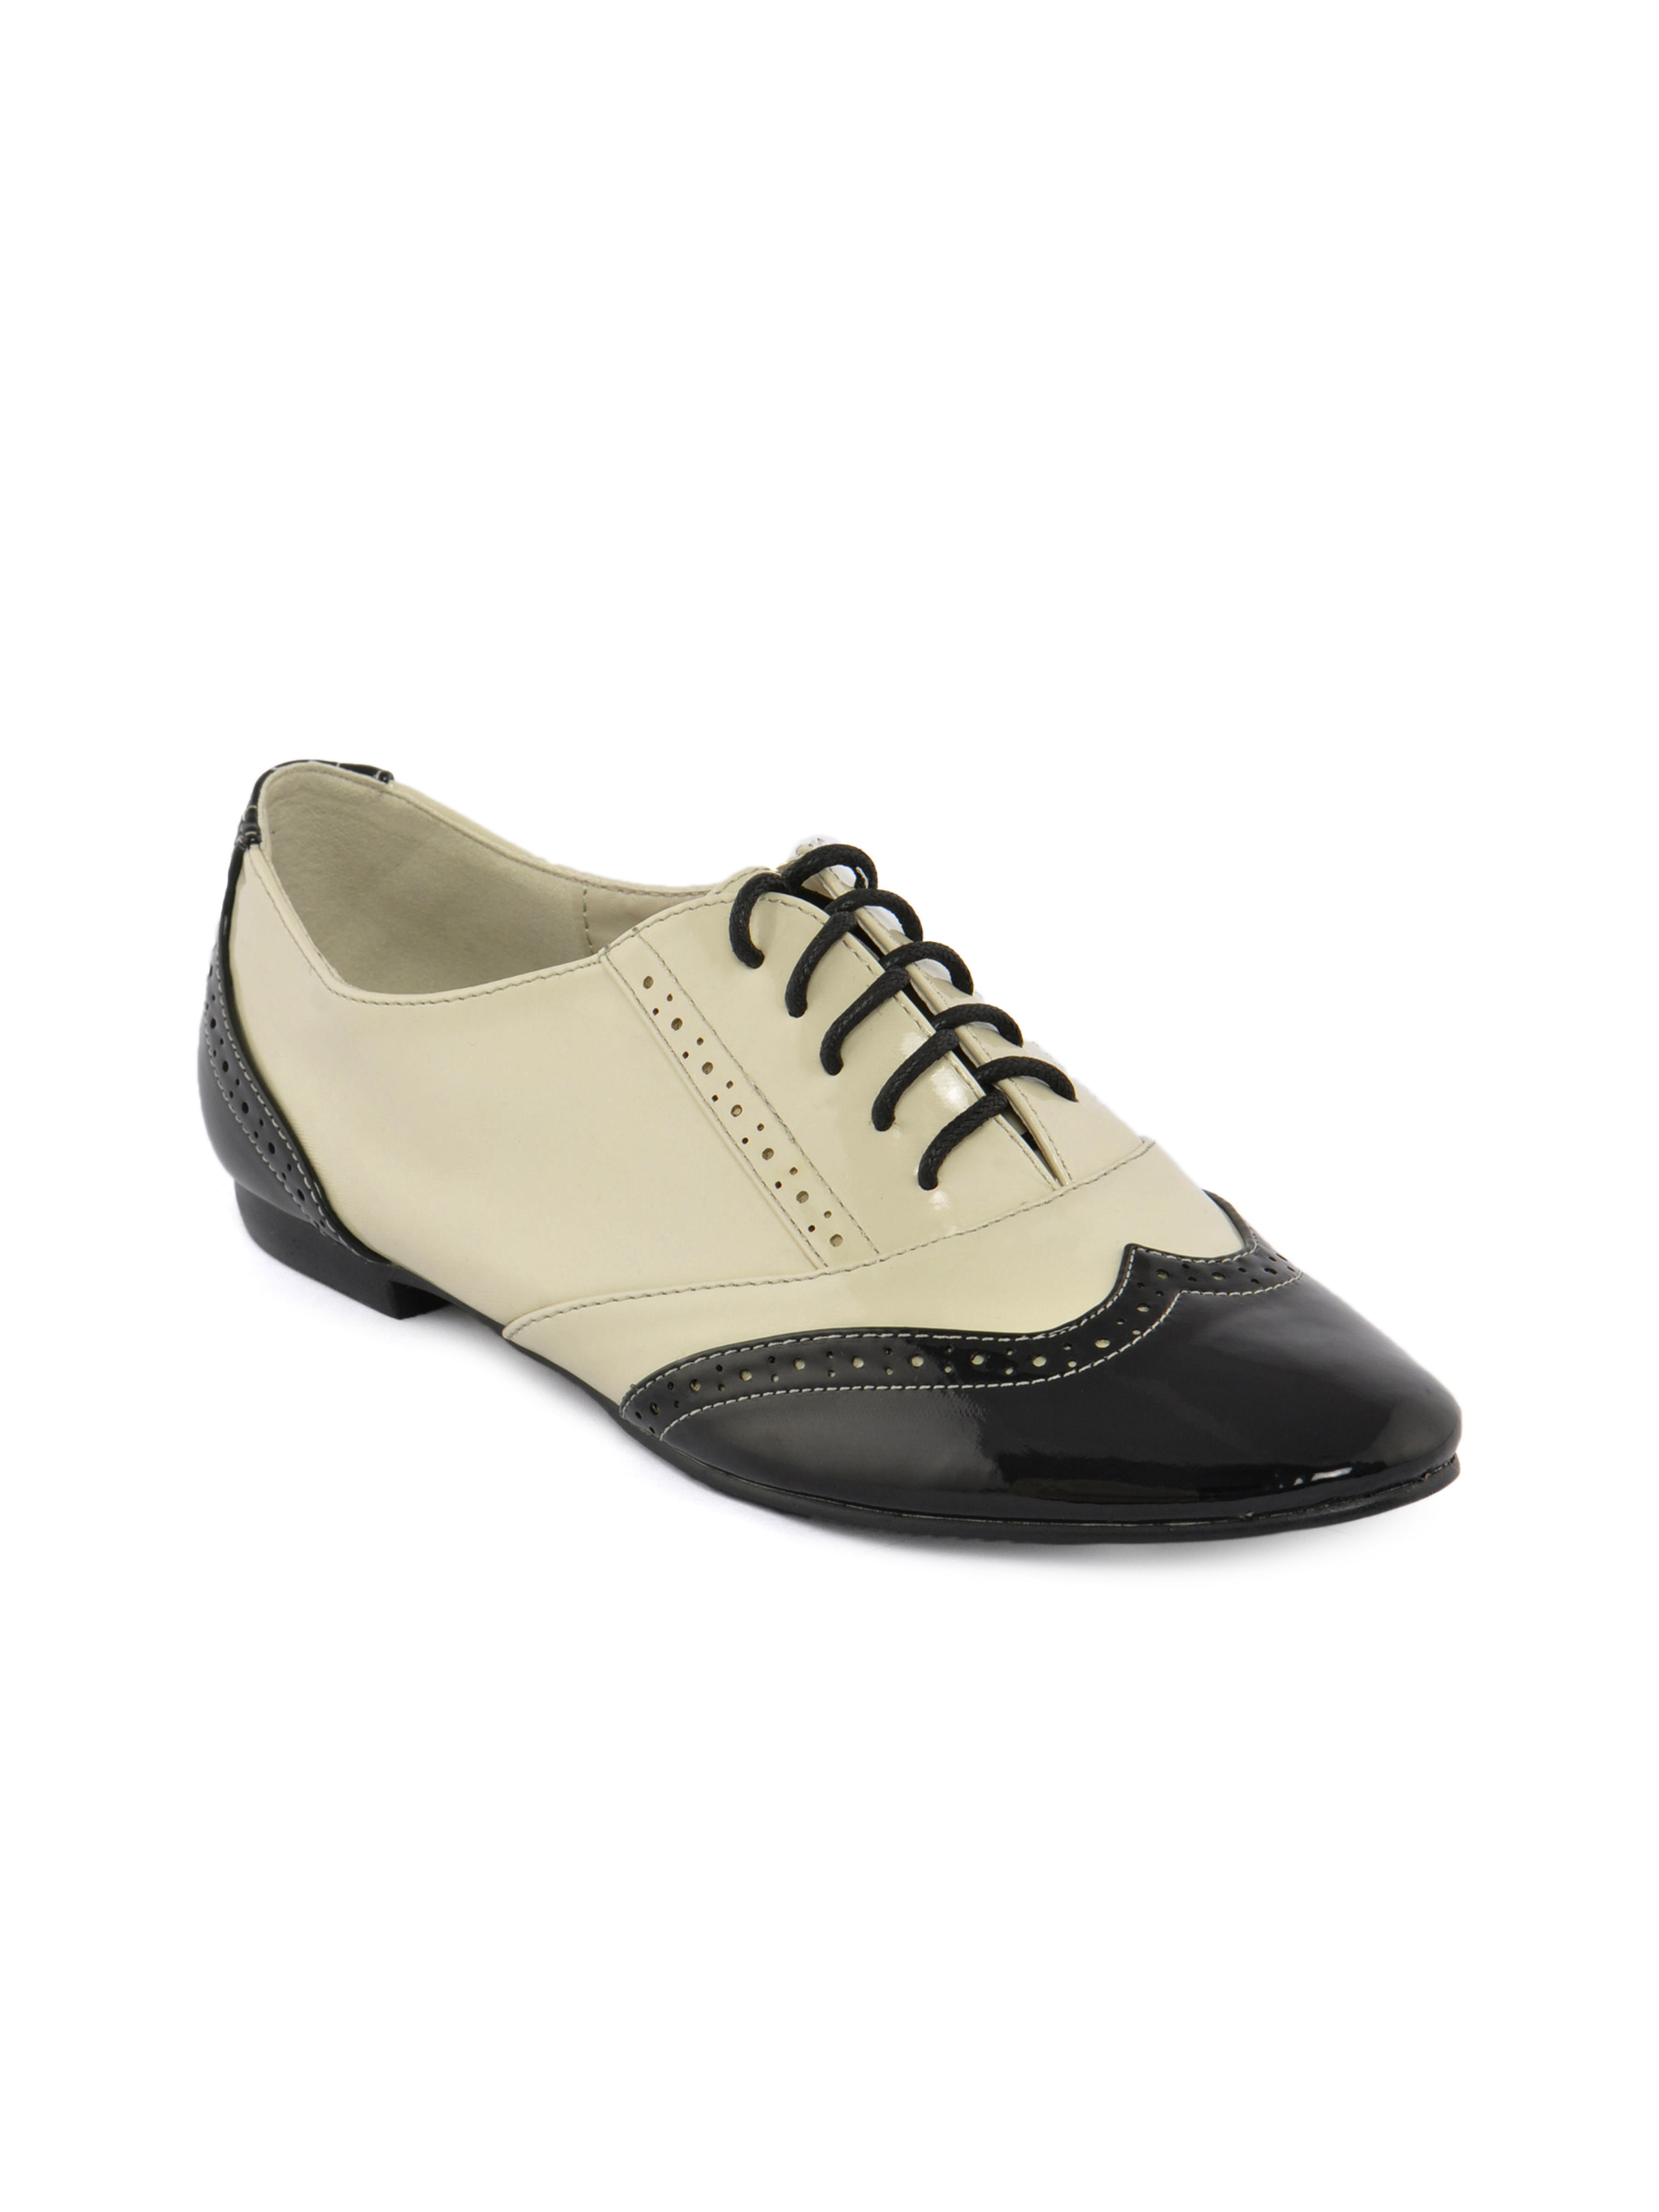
Catwalk Women Beige Shoes
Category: Footwear / Shoes / Flats
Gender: Women
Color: Beige
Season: Winter 2015
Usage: Casual